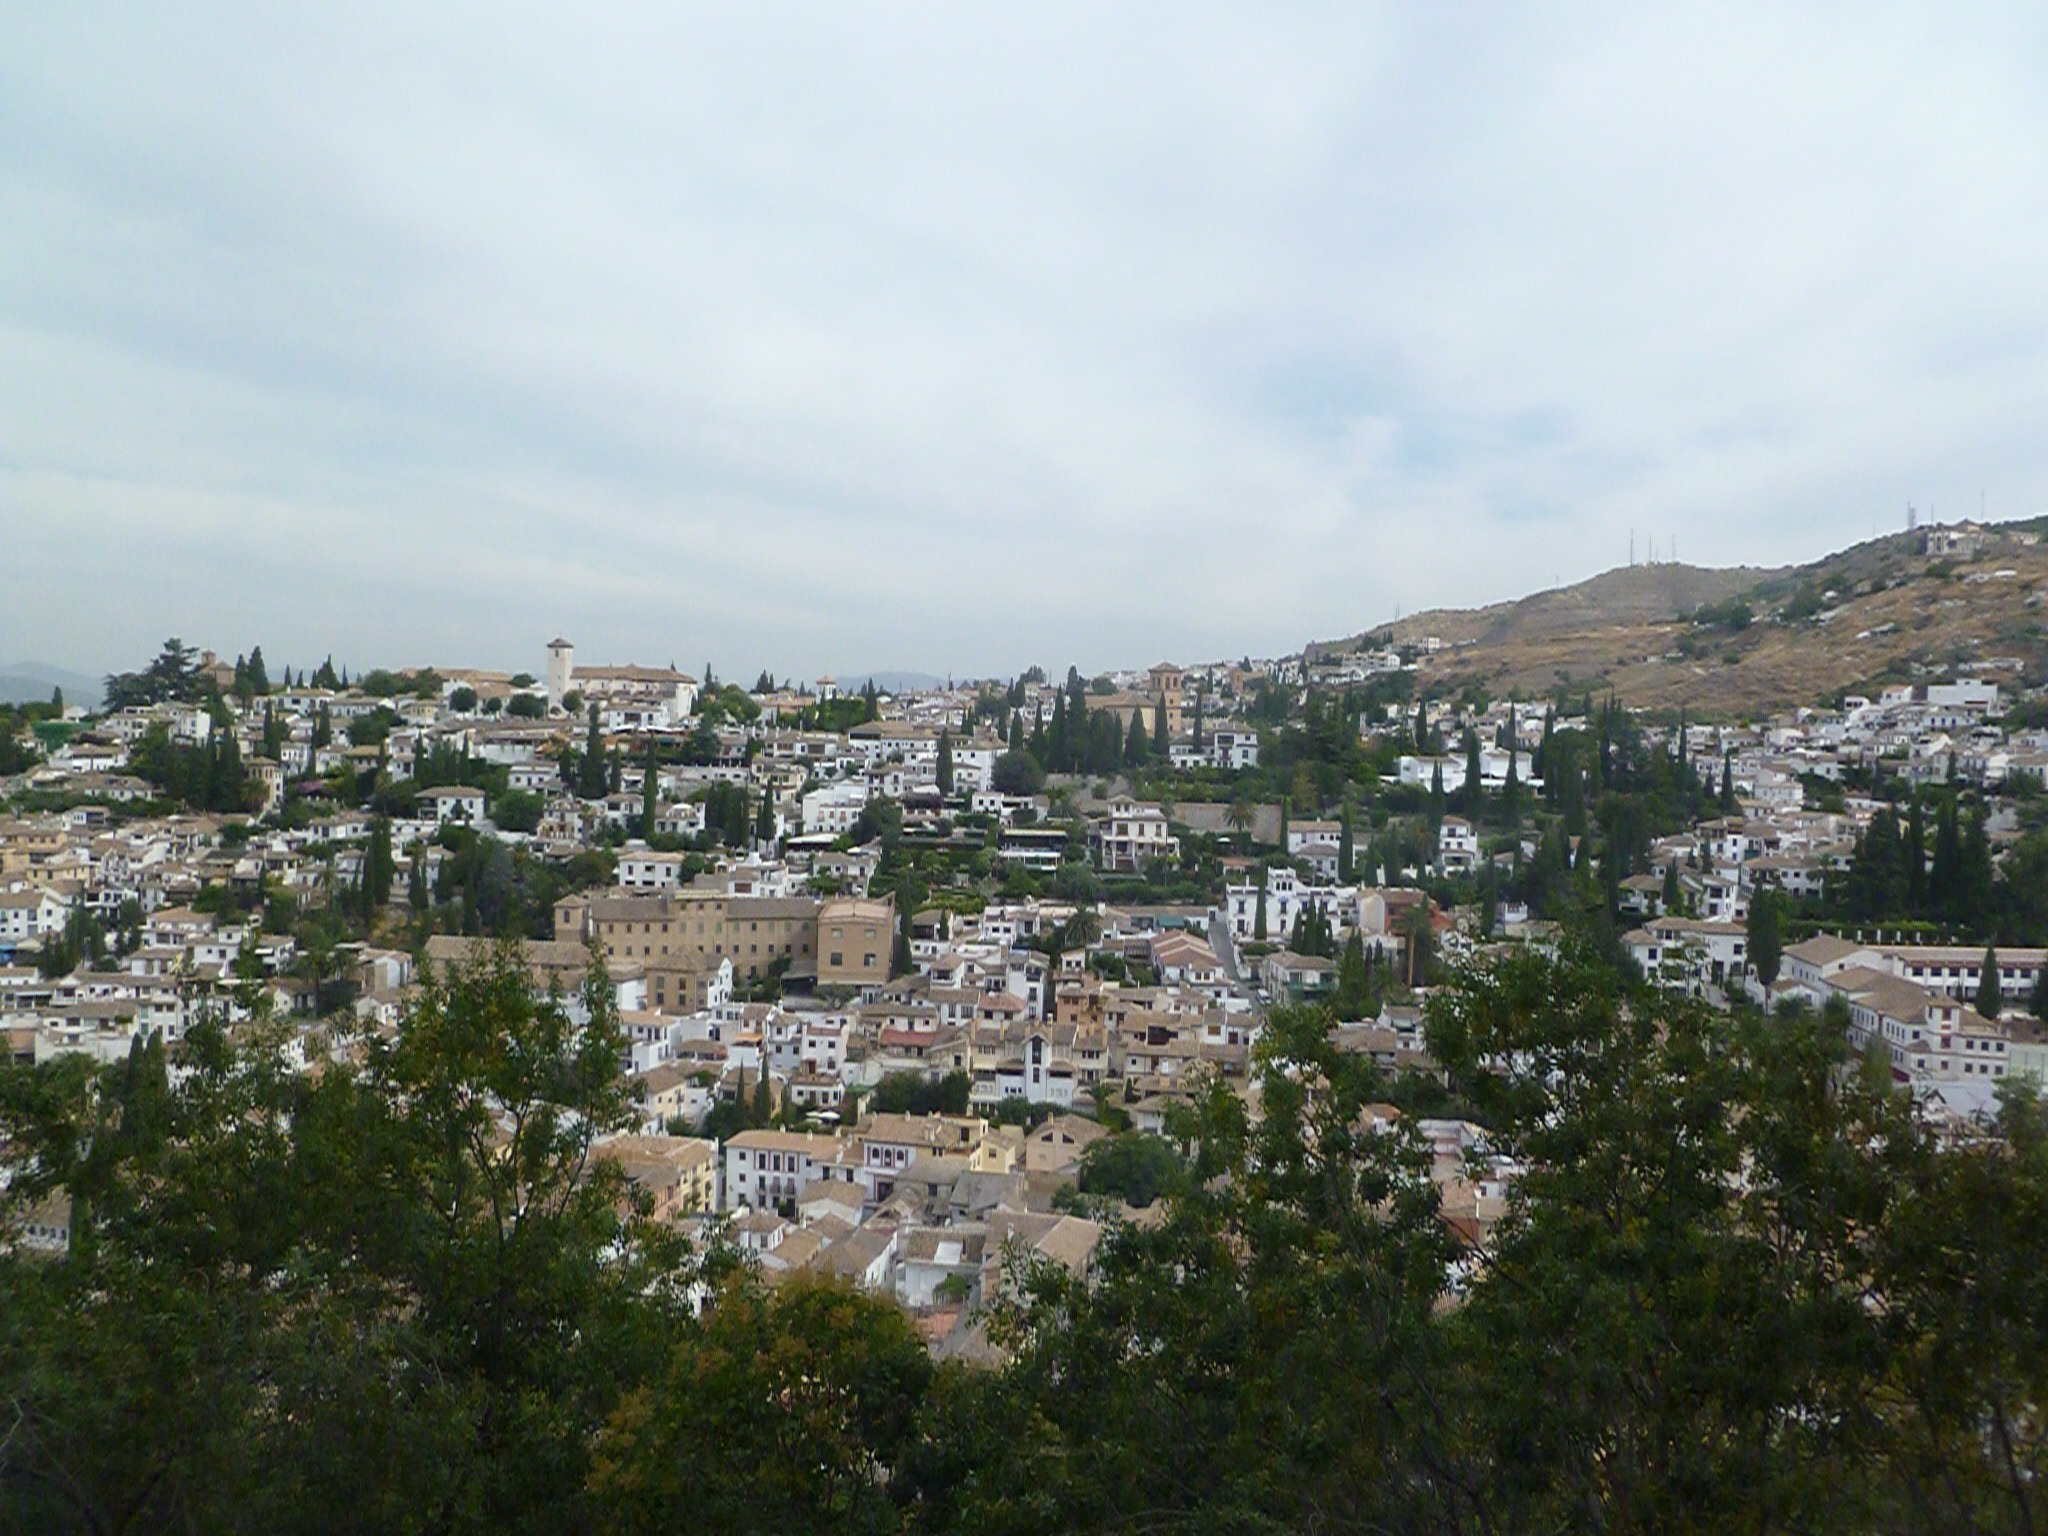
mountain, skyline, hill, town, city, cityscape, panorama, village, suburb, spain, granada, aerial photography, residential area, geographical feature, human settlement